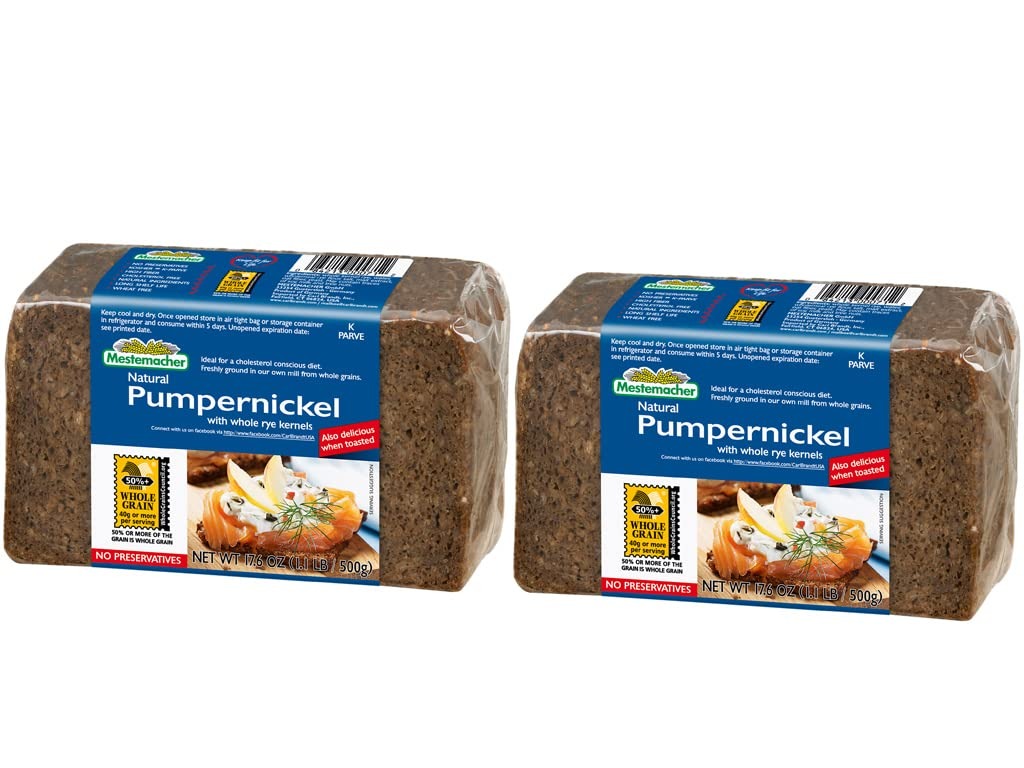
Item Name: Mestemacher Whole Grain Bread (Pumpernickel, 17.6 oz, pack of 2)
Bullet Point 1: Try it Toasted
Bullet Point 2: High Fiber, 17.6 oz of Whole Grain
Bullet Point 3: No Preservatives
Bullet Point 4: Kosher
Bullet Point 5: Whole Grain Council certified
Product Description: A healthy lifestyle starts with a healthy diet. Add deliciousness for a perfect combination. Mestemacher are hearty, wholesome and dense traditional German baked breads that are absolutely delicious, especially when toasted. It has a high fiber content and low glycemic index. Mestemacher encourages a plant-based and almost exclusively produces bread products that contain no animal ingredients. The bread products are vegan or vegetarian. The breads are low in cholesterol.
Value: 35.2
Unit: Ounce

Price: 7.67